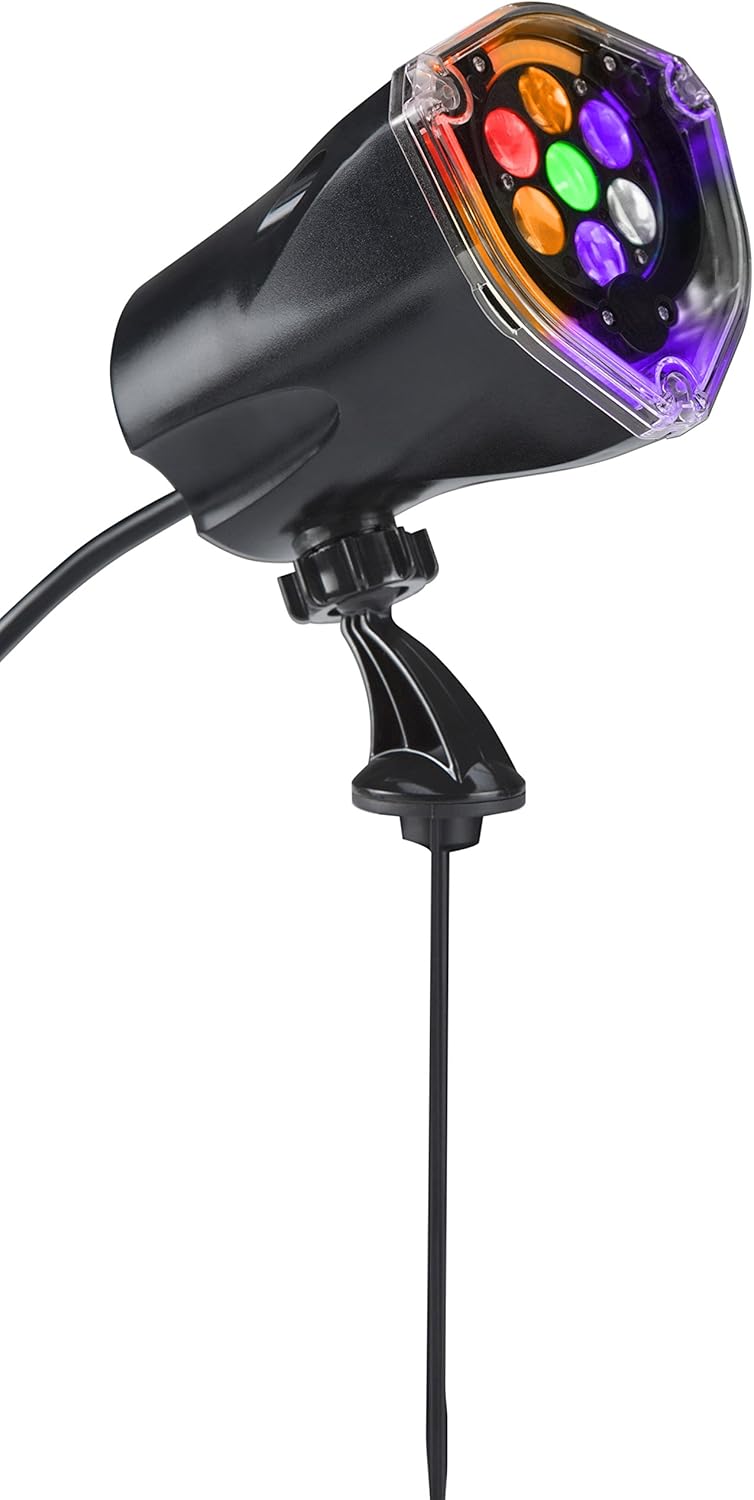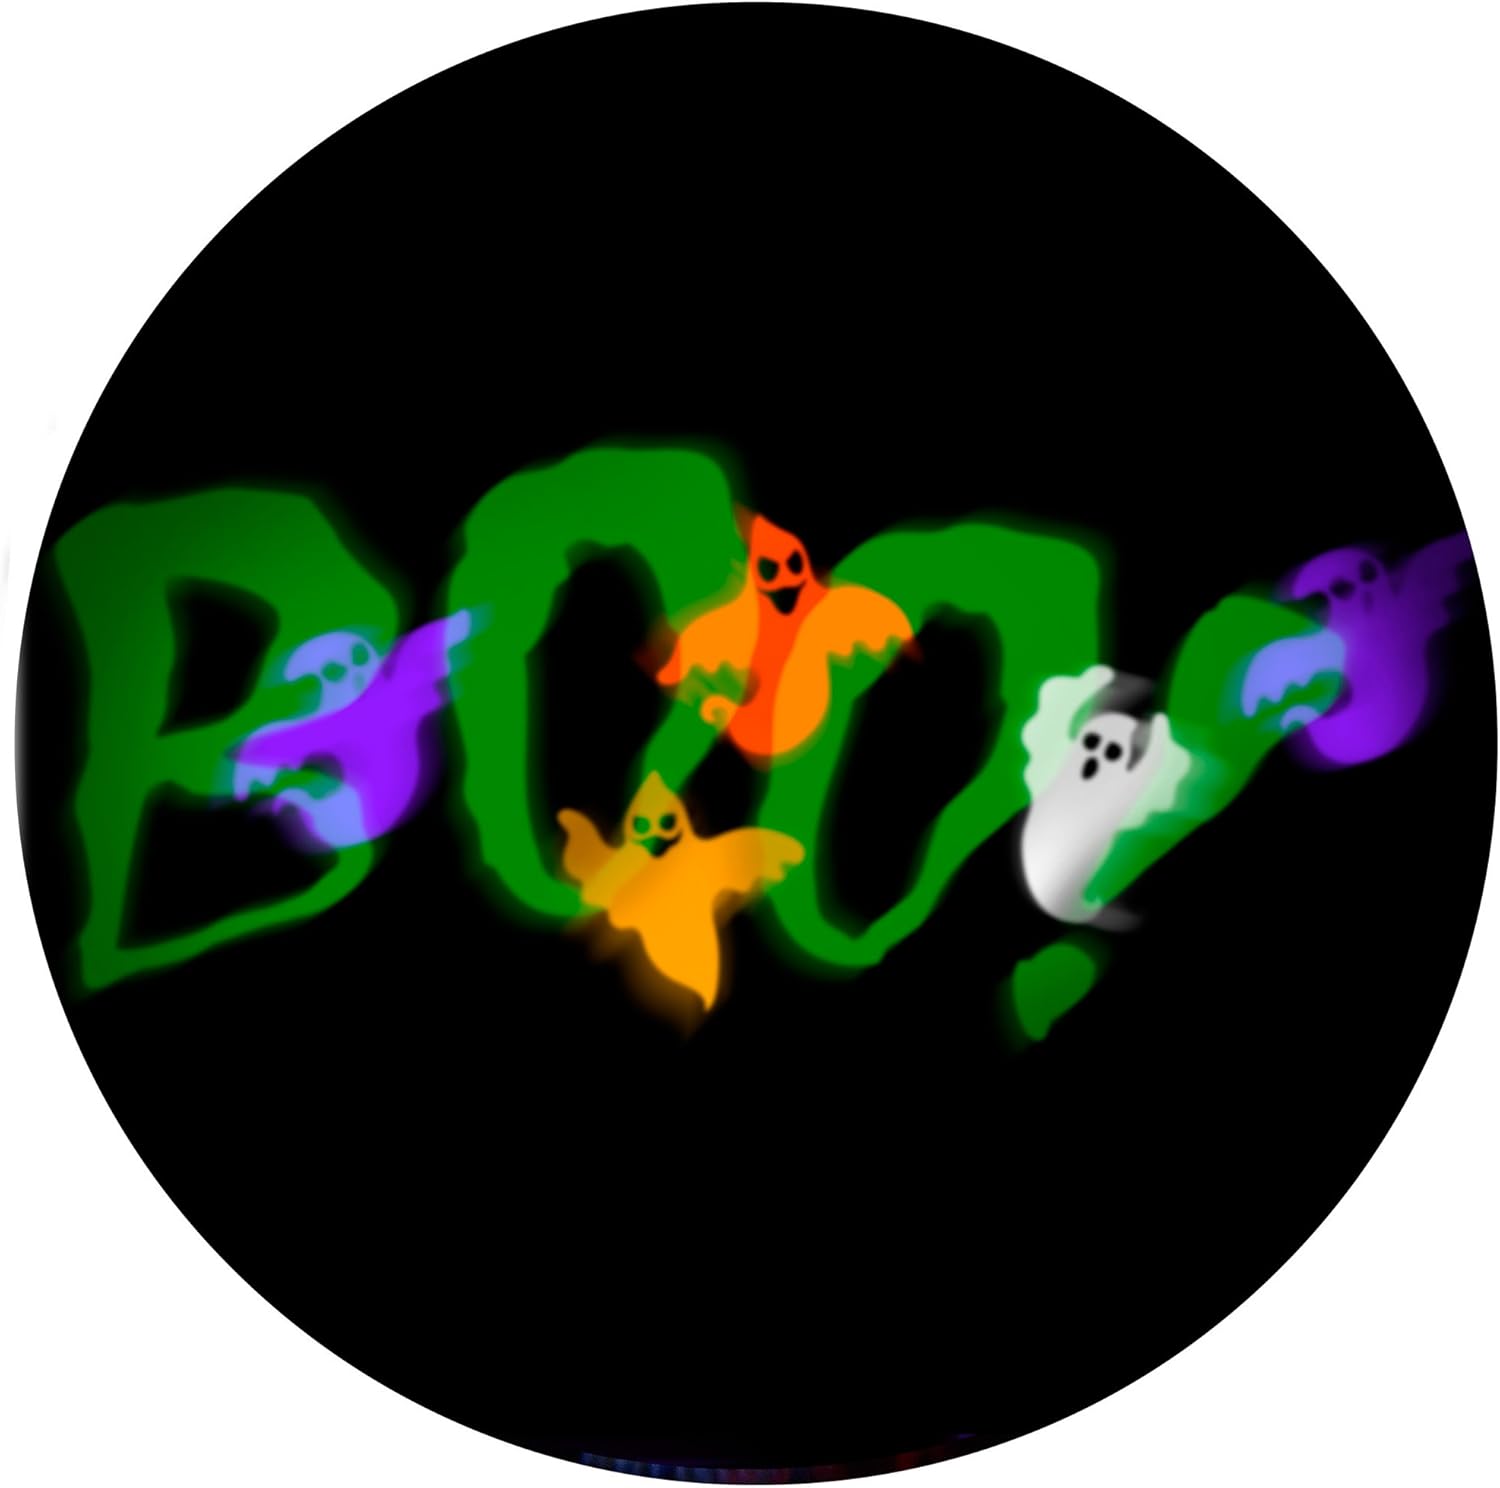
Gemmy Lightshow Projection Plus Whirl-a-Motion Ghost n Static Boo Stake Light
Category: Amazon Home
Create a spooky Halloween light show of floating, whirling ghosts and a static "Boo" background with this LED projection light. Just stake it into the ground, plug it in and point it at your wall, garage door, fence, or any other flat surface. Use multiple spotlights for an even more dramatic effect.
Features: Projects whirling images of ghosts and a static "BOO" background onto any wall or flat surface | Bright, energy-efficient leds | Swivels into any position | Stakes easily into the ground